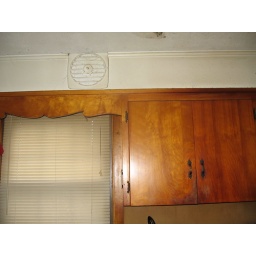
Before - vent over the sink / stove area. It was duct taped and therefore useless as a vent.